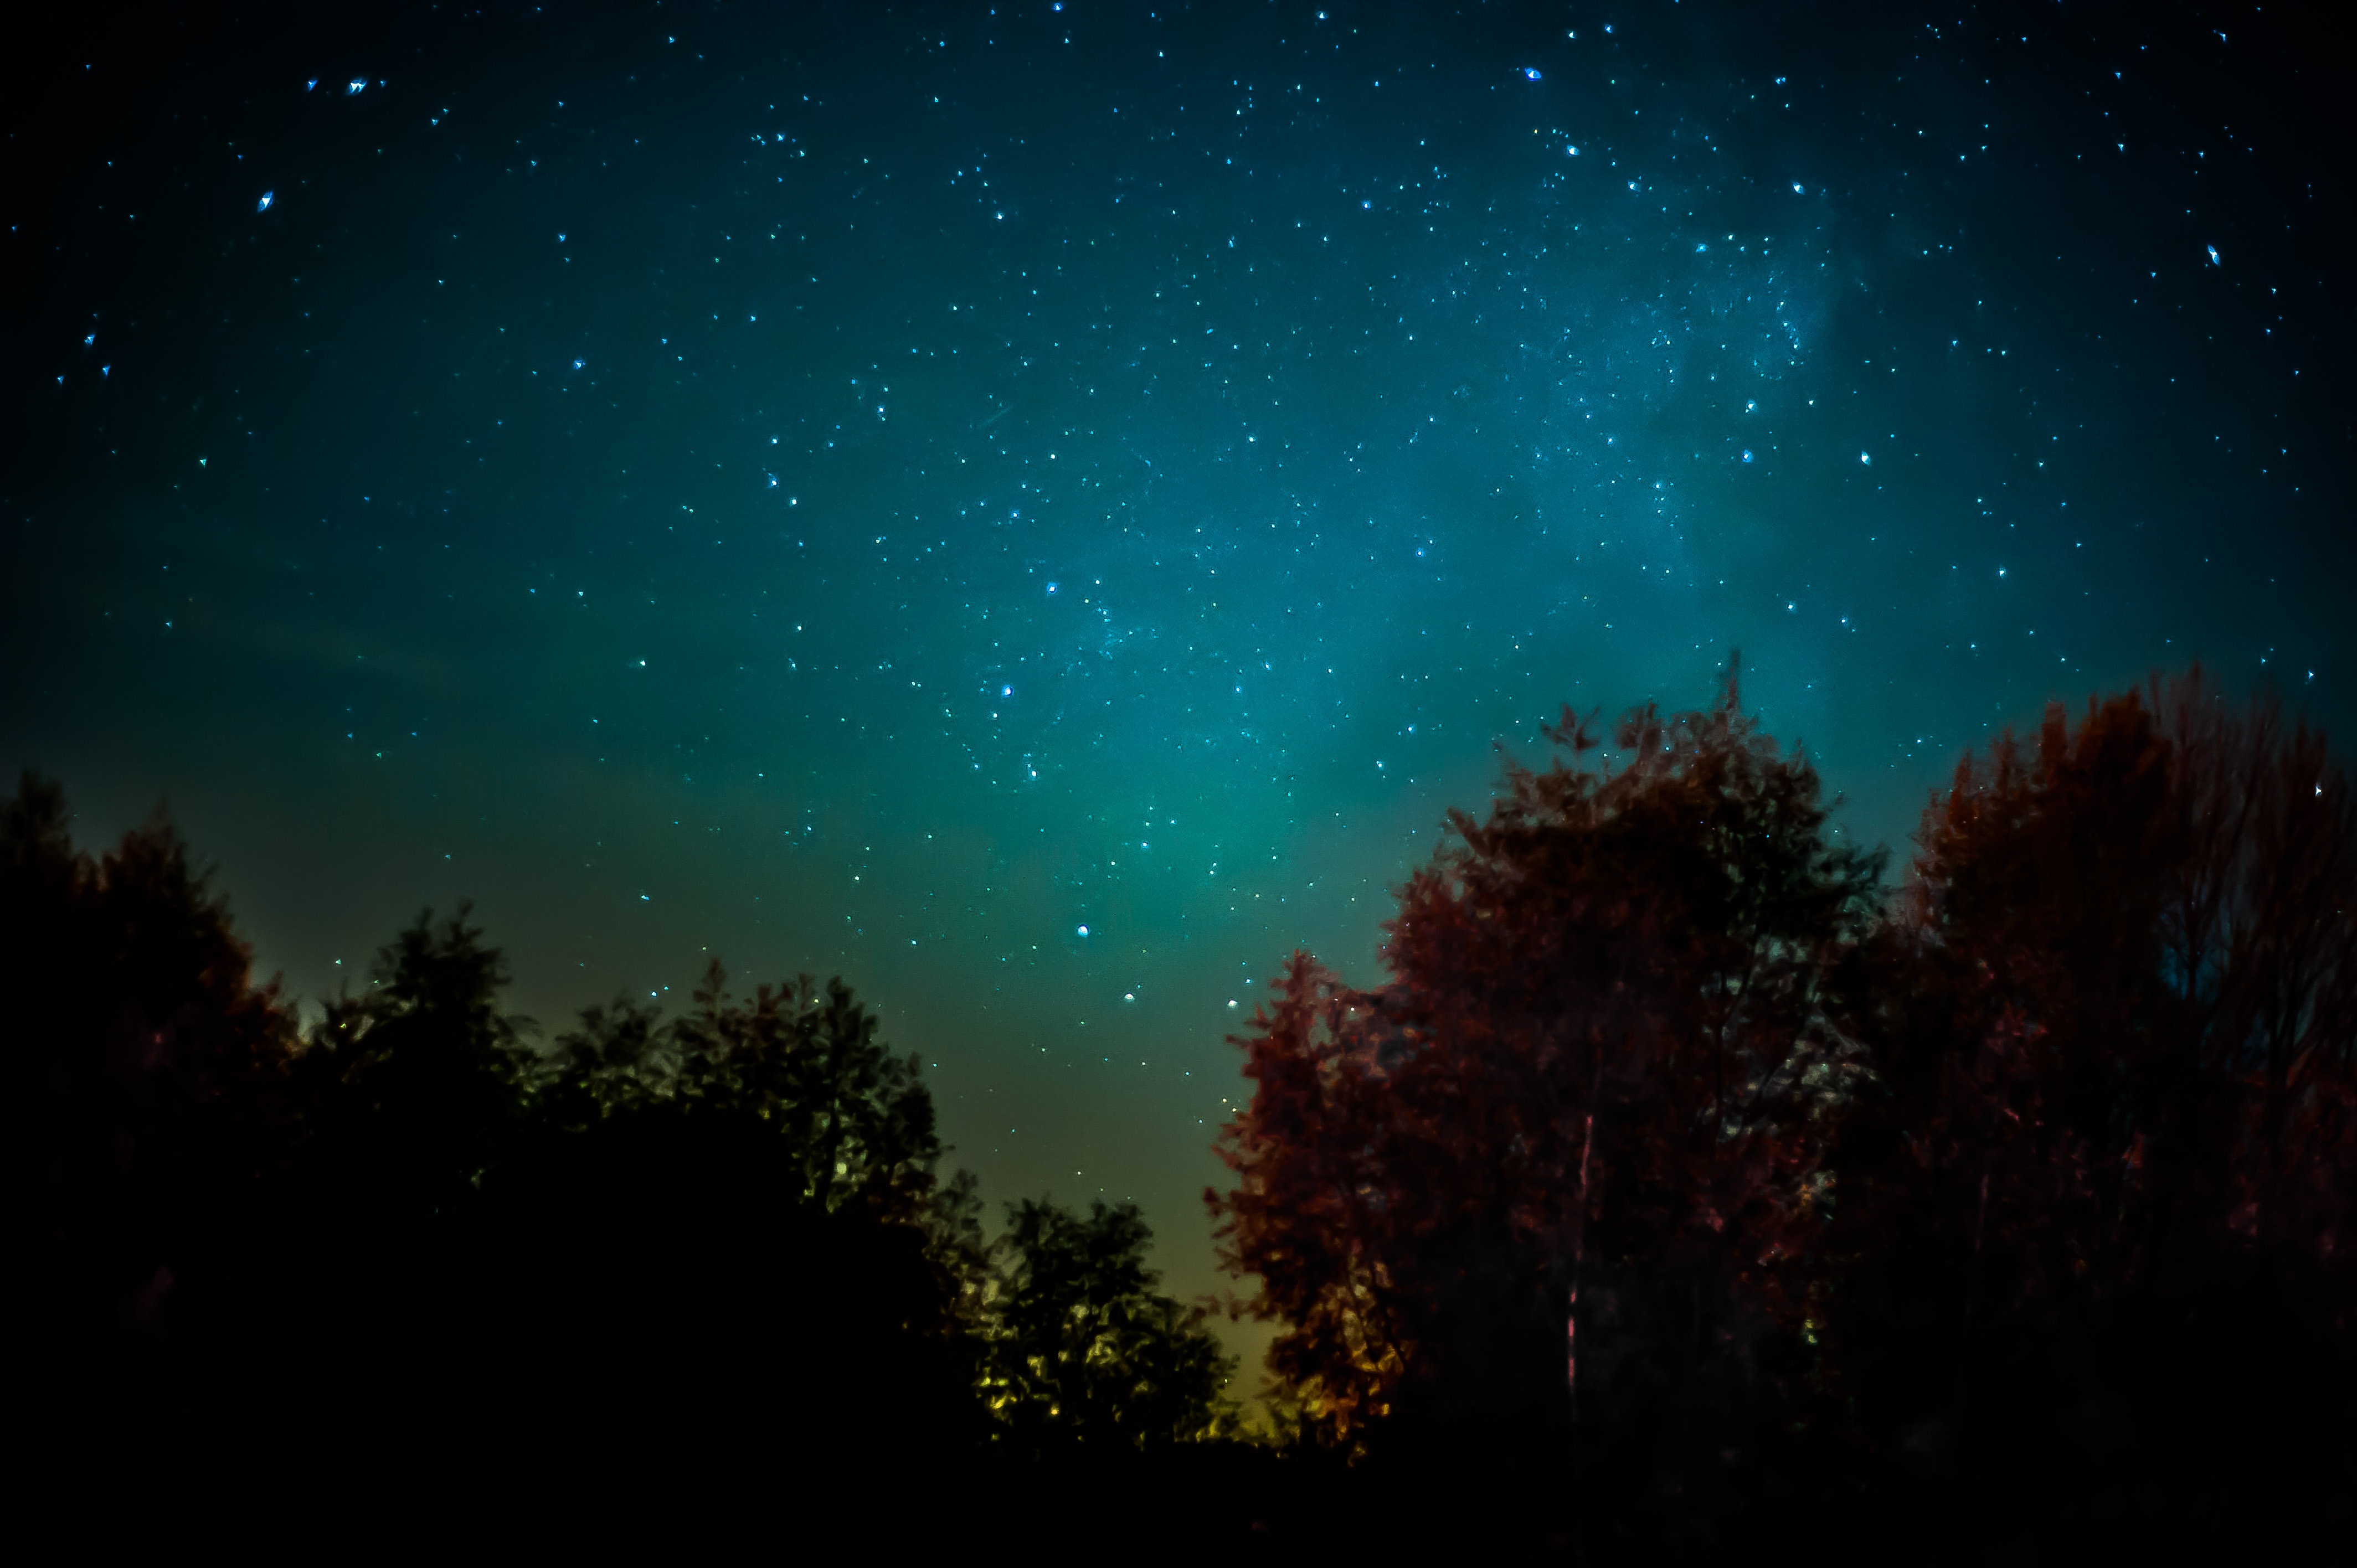
forest, sky, night, star, milky way, atmosphere, space, darkness, night sky, aurora, trees, starry sky, midnight, astronomical object, galaxies